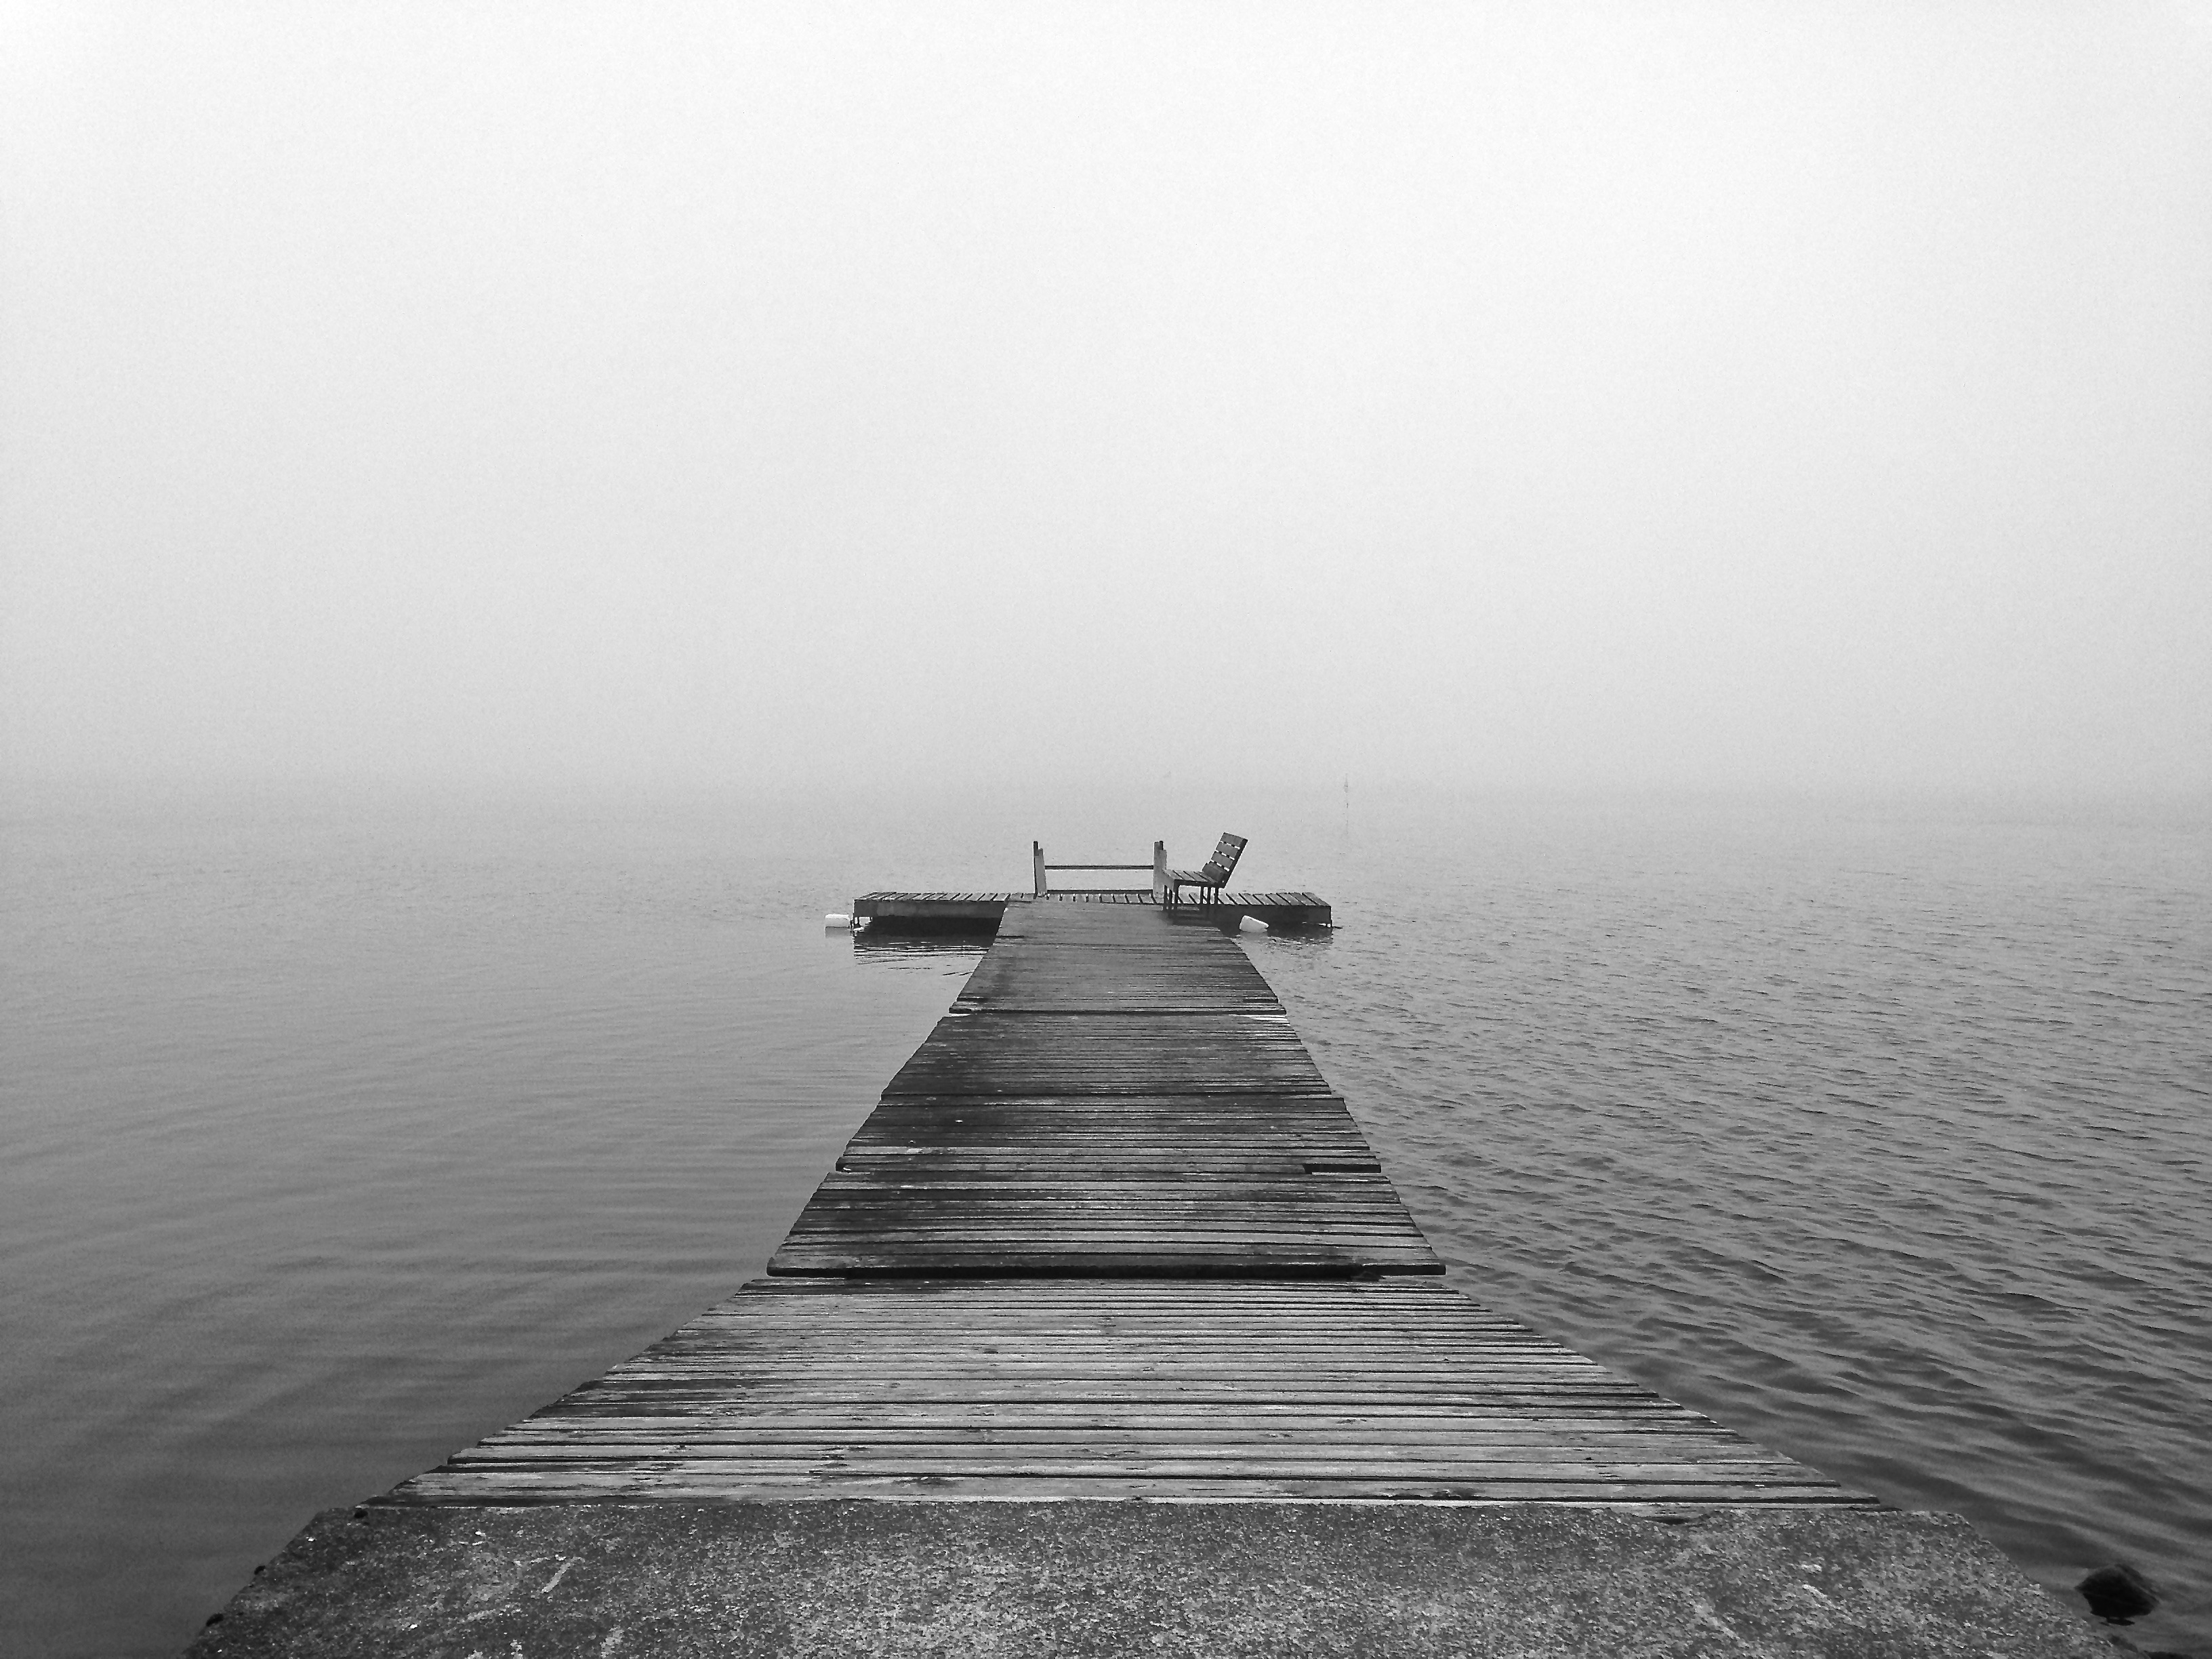
sea, coast, water, ocean, horizon, black and white, fog, mist, morning, shore, wave, lake, perspective, pier, foggy, vehicle, tower, tranquil, weather, haze, calm, bay, monochrome, breakwater, peer, monochrome photography, atmospheric phenomenon